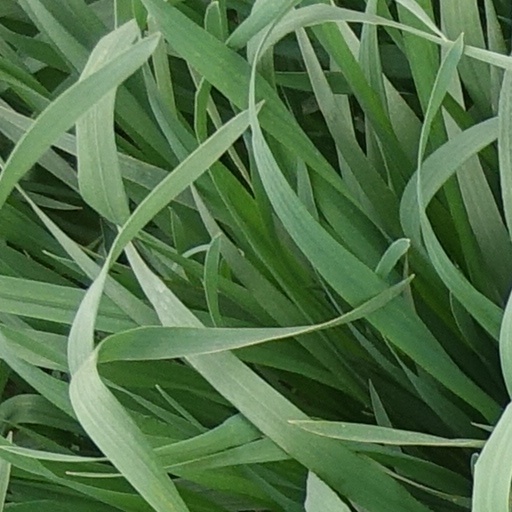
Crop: wheat